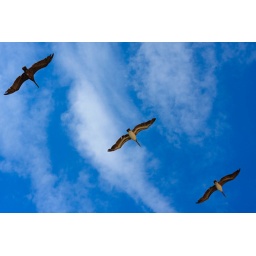
Three pelicans fly overhead against blue sky and fluffy clouds. See more bird images in my portfolio.